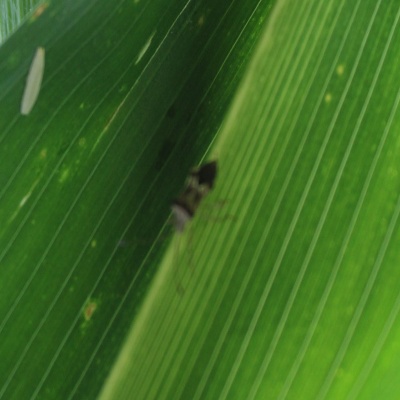
Crop: Maize
Condition: leaf beetle